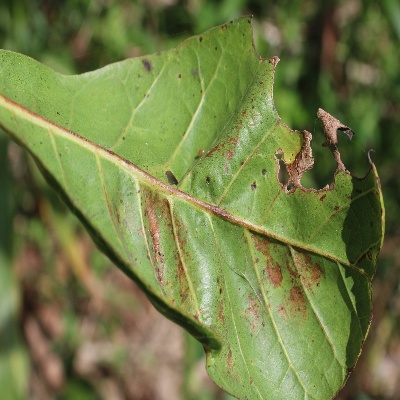
Crop: Cashew
Condition: anthracnose